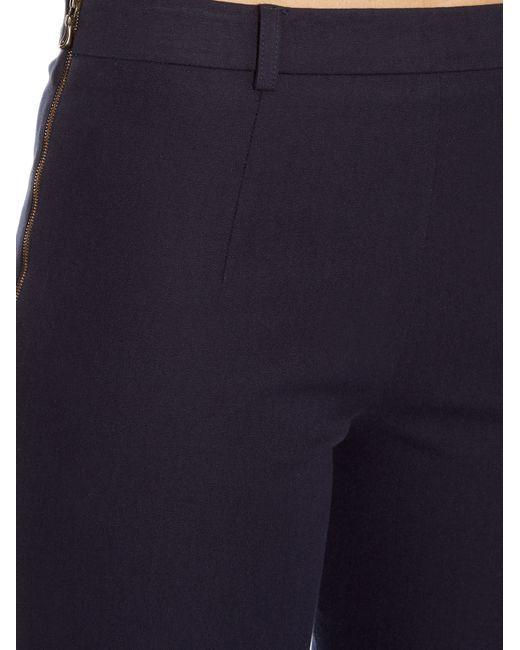
damen mittelhohe schwarze Hose Hosenhose mit Gürtelschlaufen, seitlichem Reißverschluss